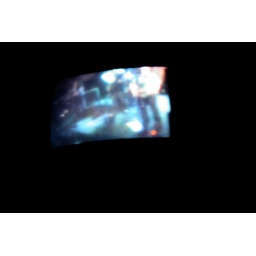
they had tvs up around the bar showing the band...only problem was the video cut off their heads.